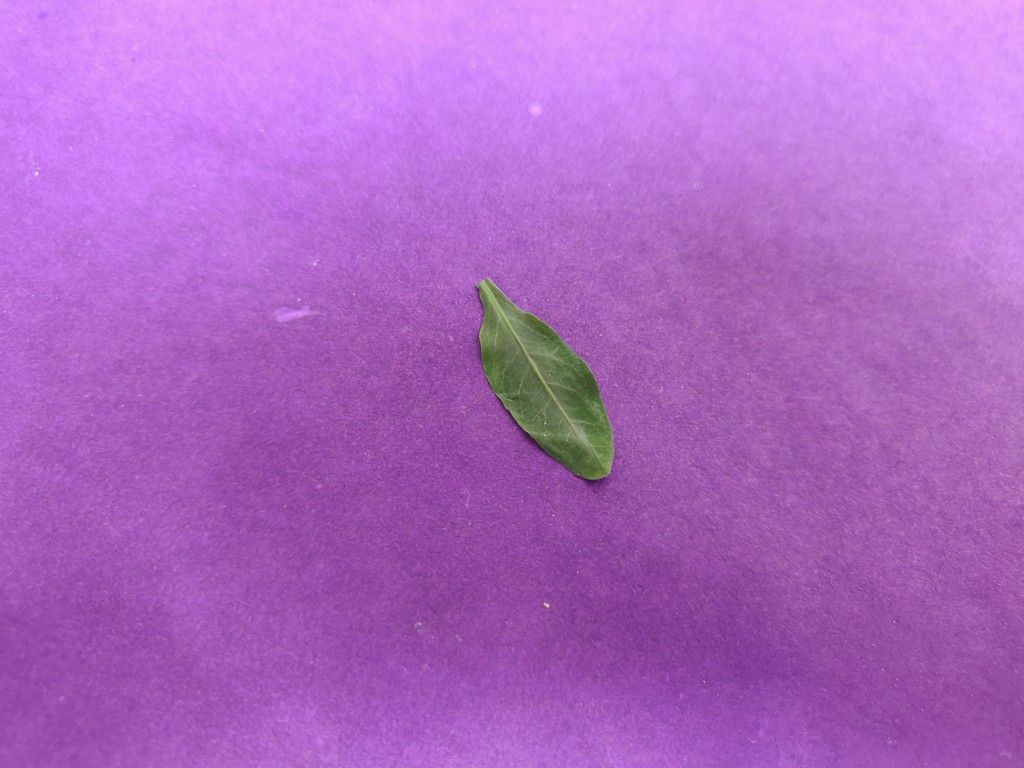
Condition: Healthy
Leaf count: single
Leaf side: front